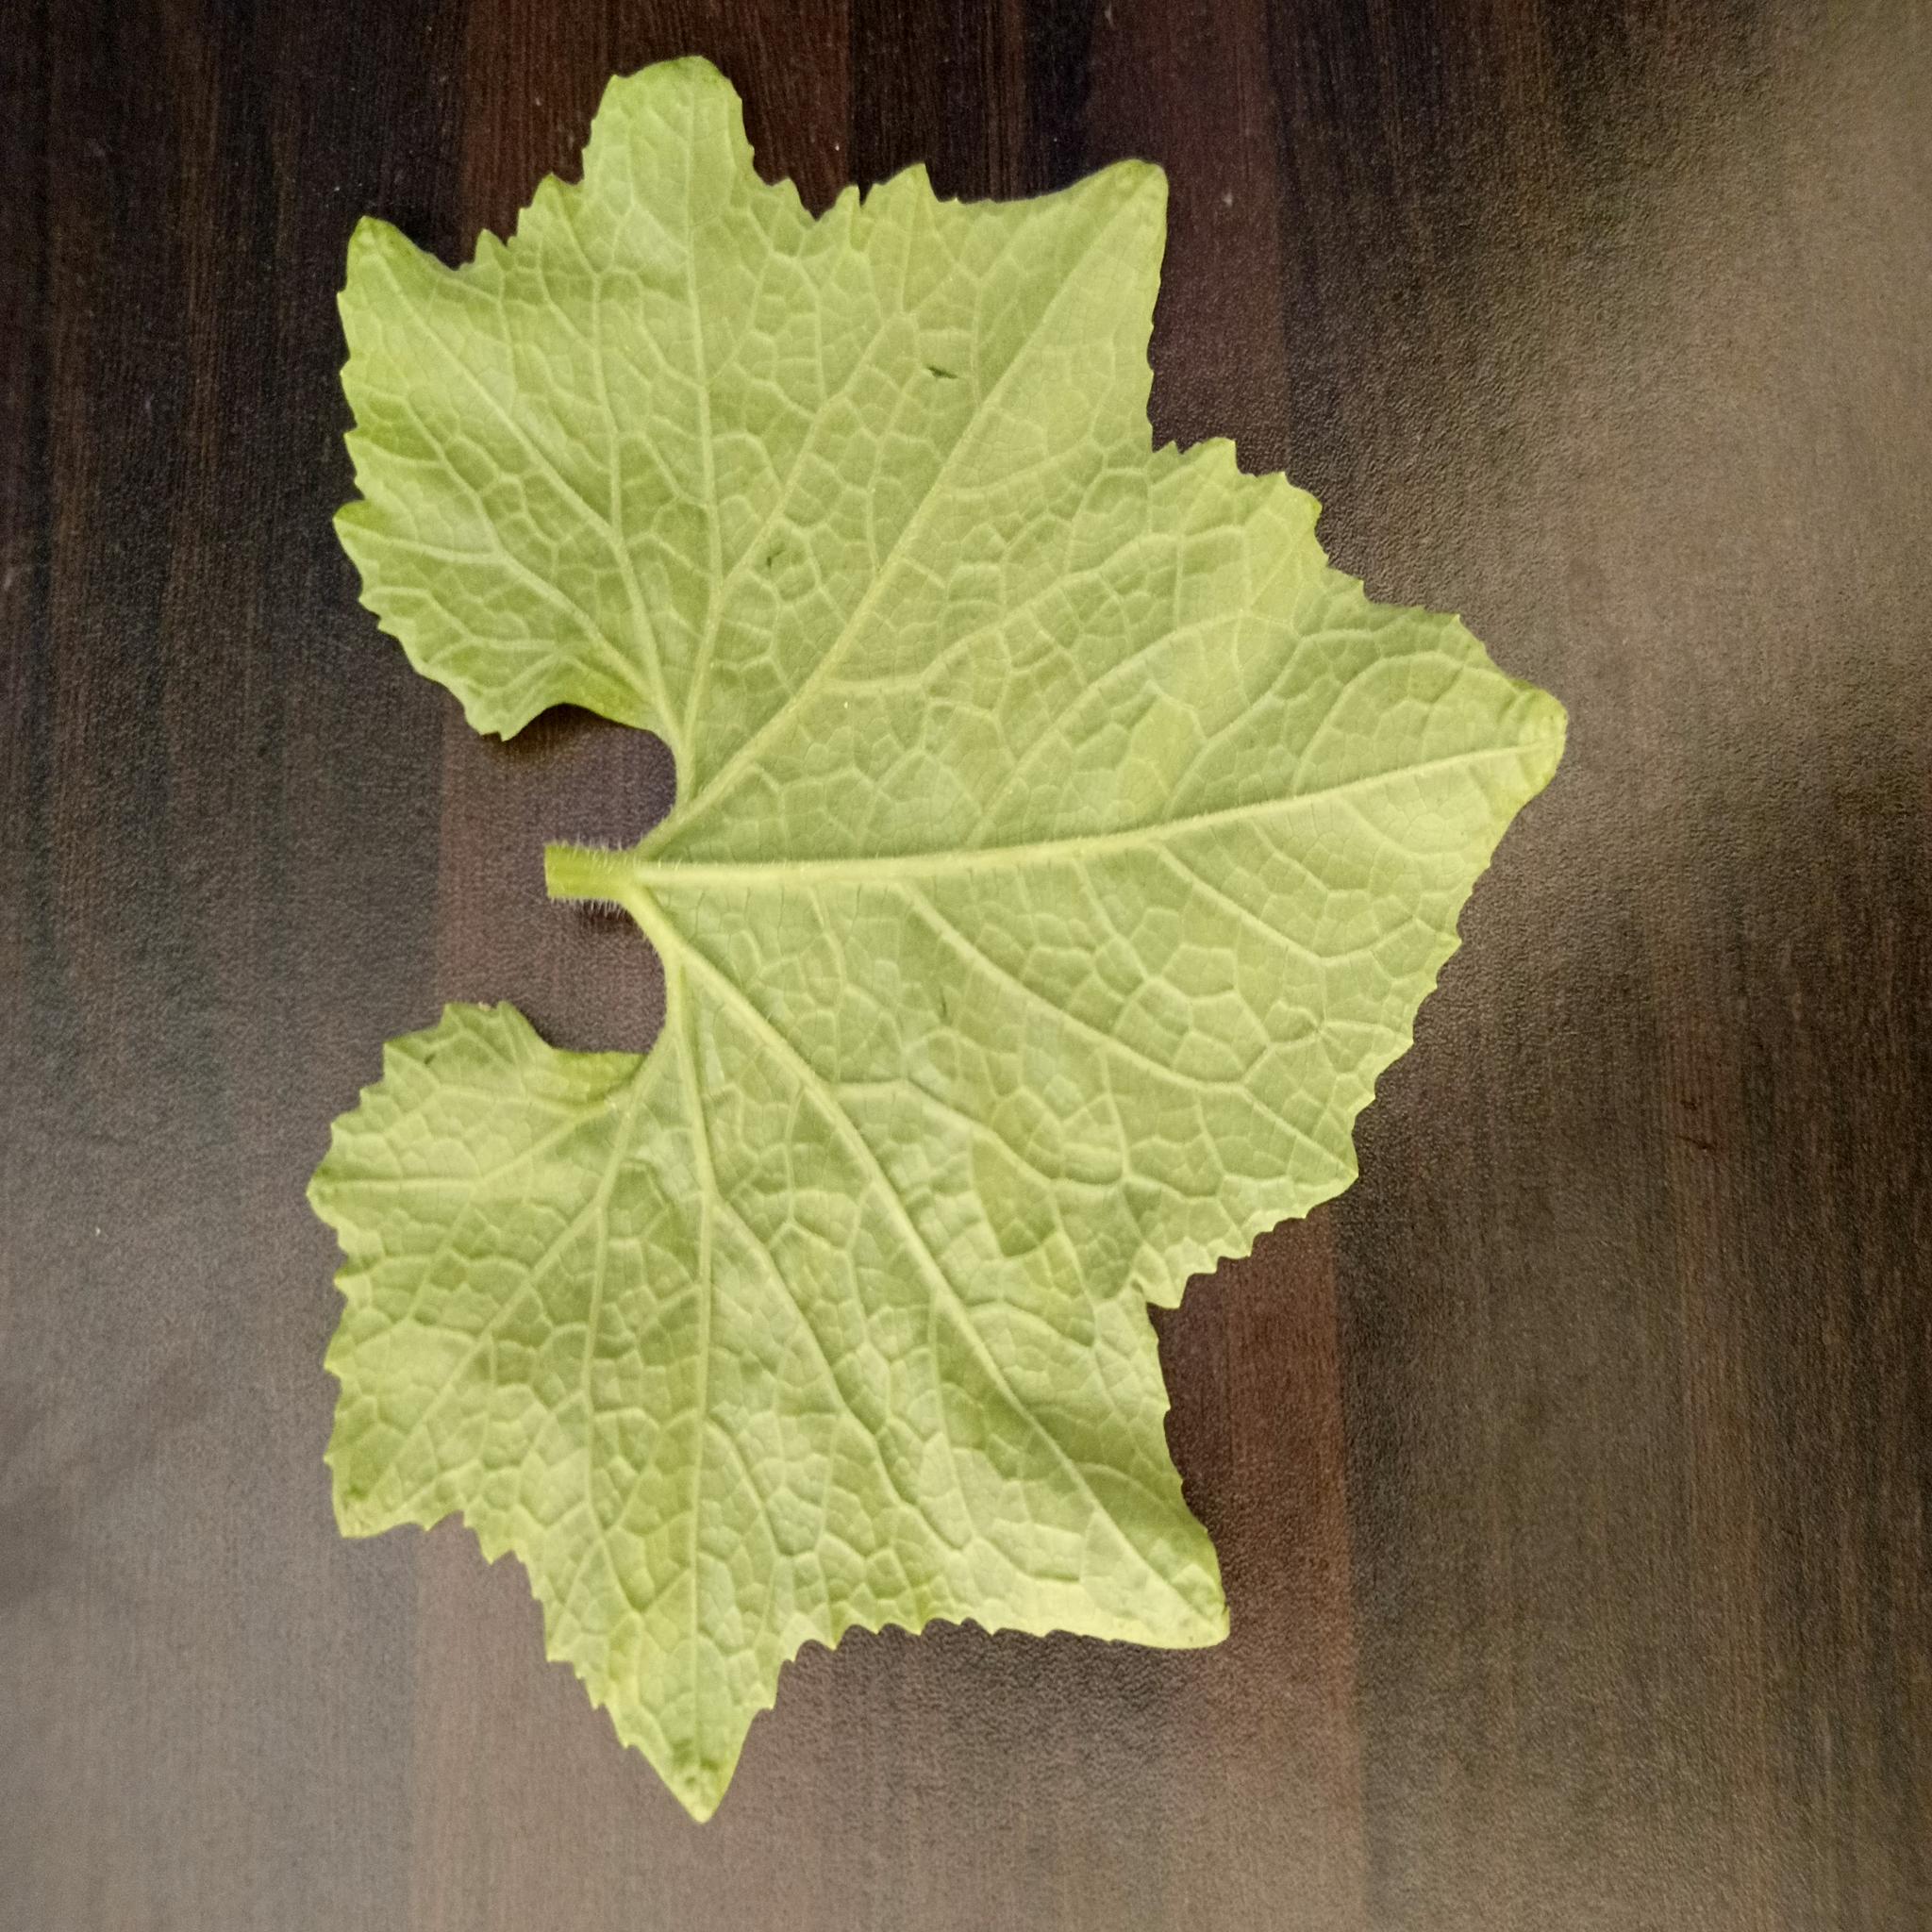
Label: Healthy